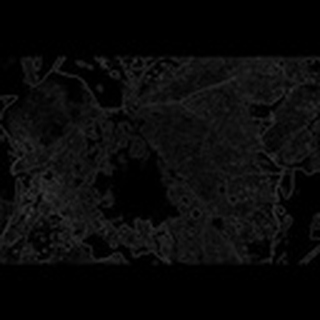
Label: cotton_powdery_mildew